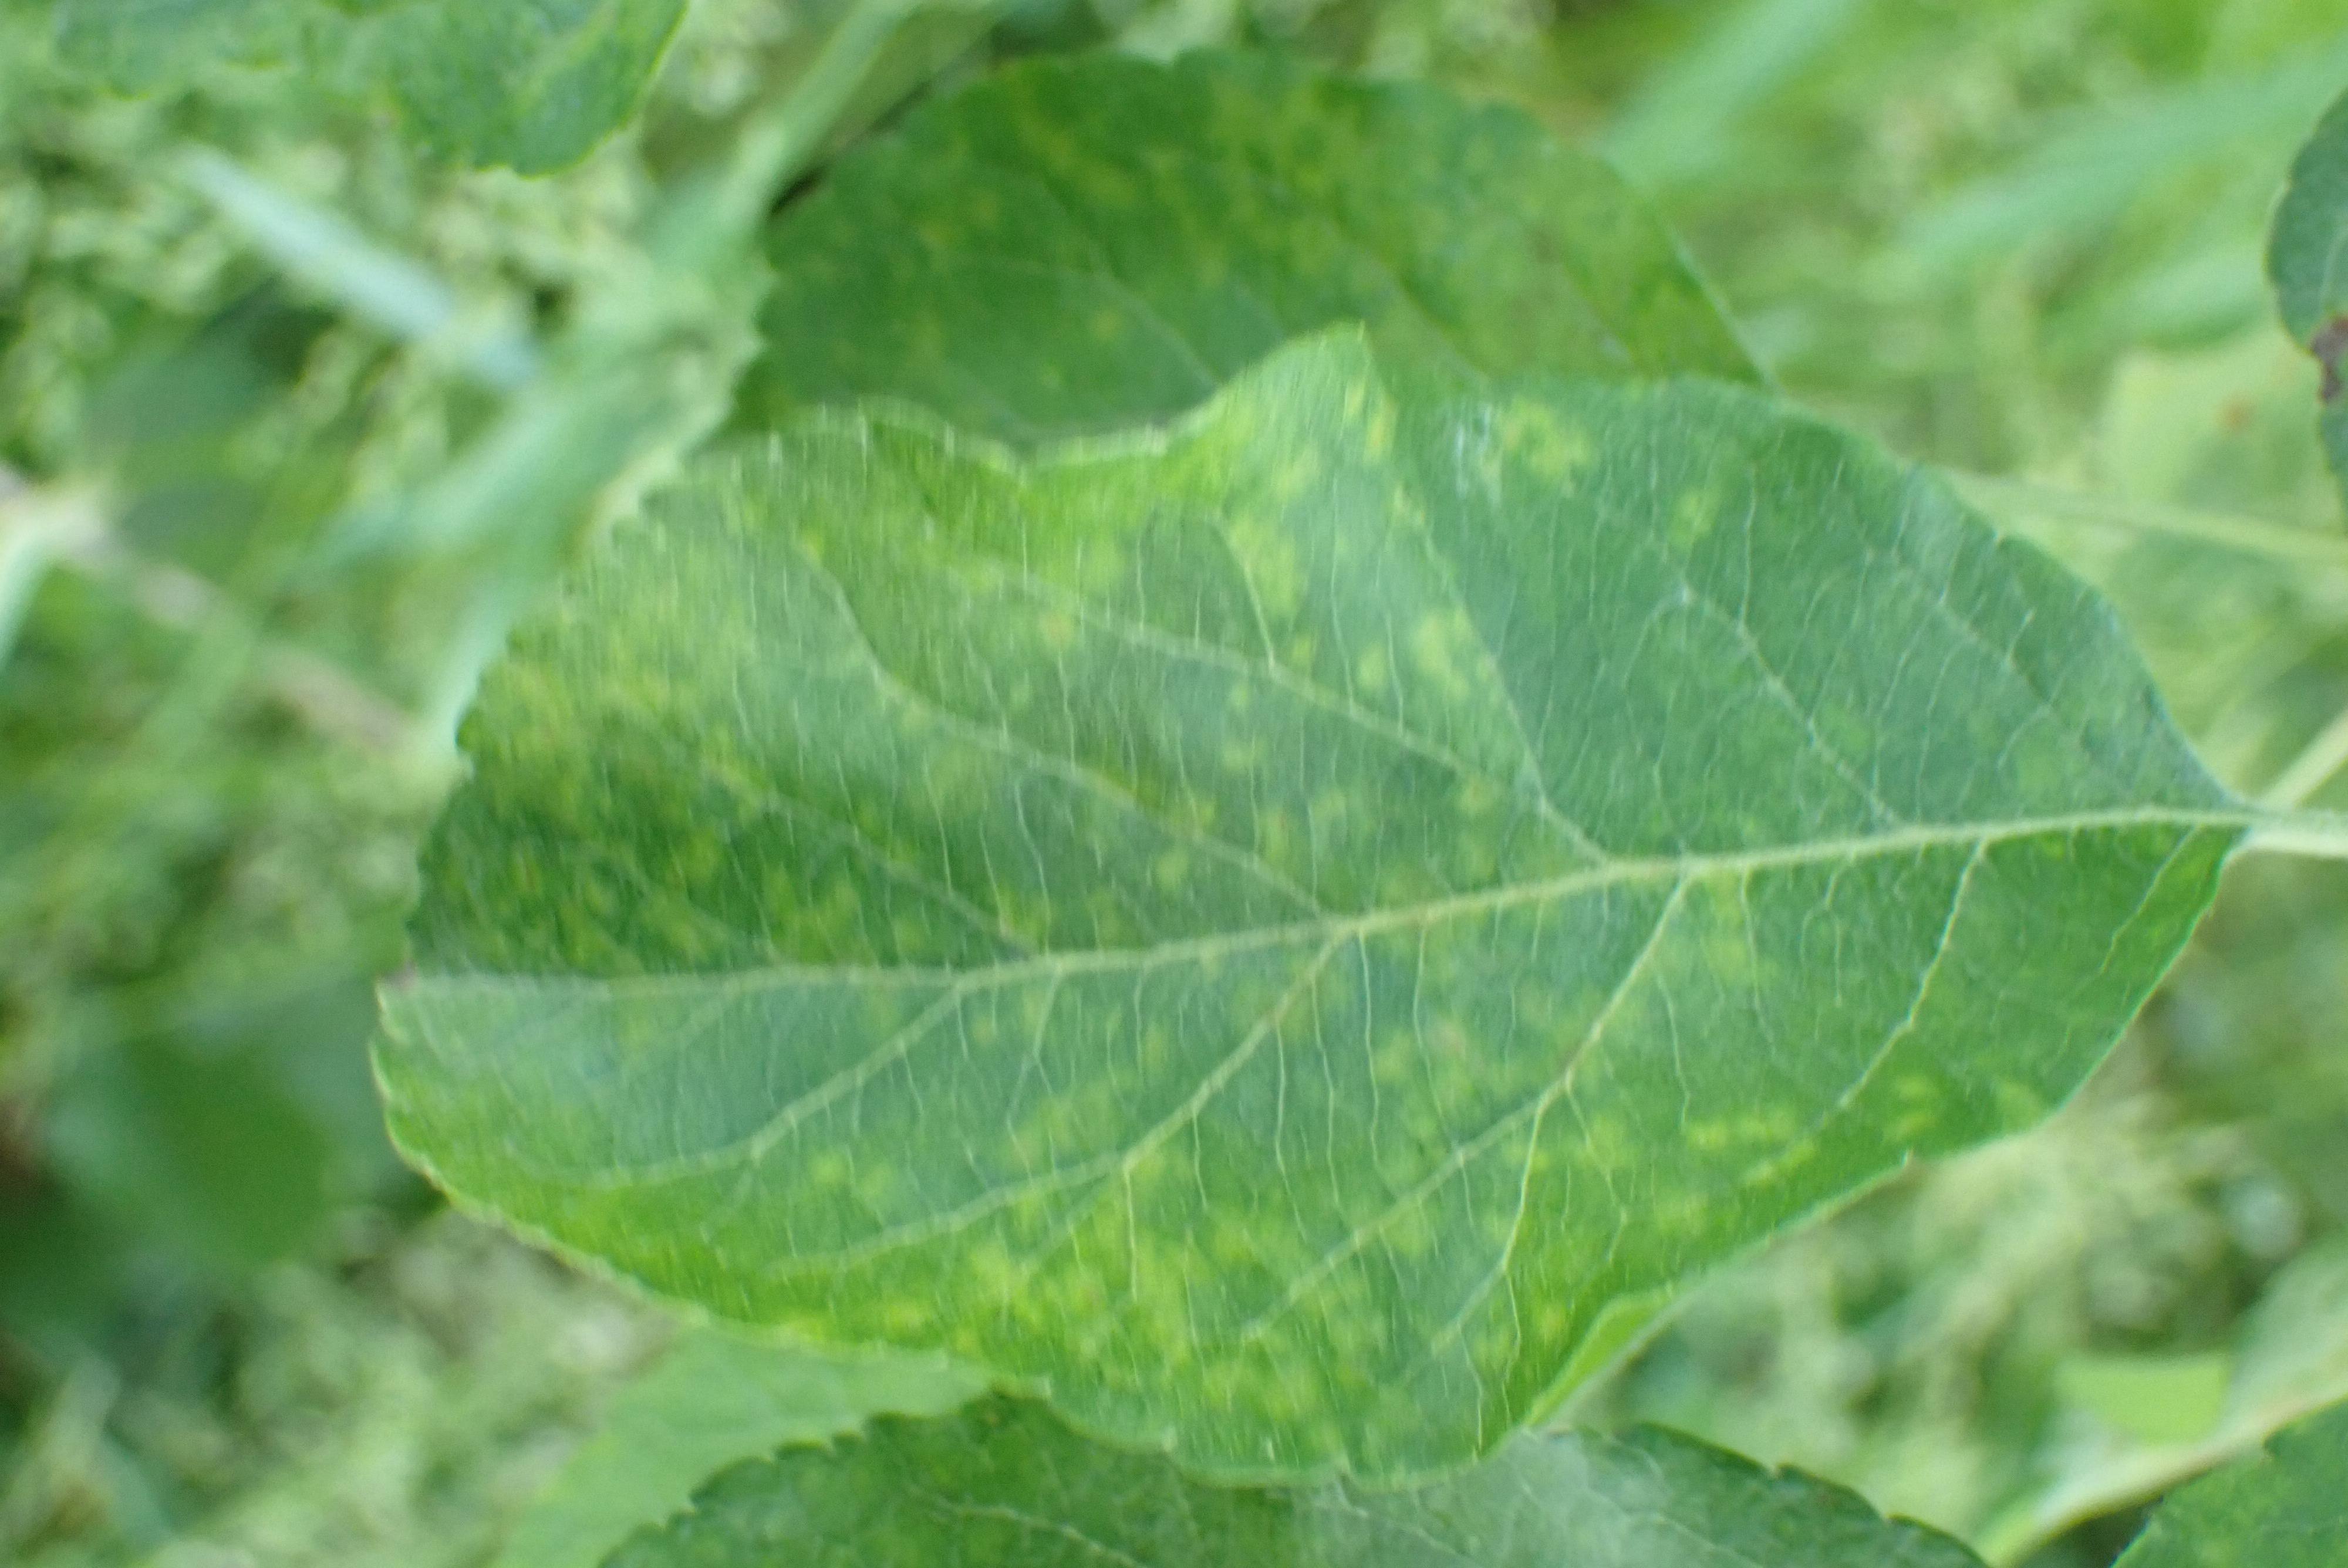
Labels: scab